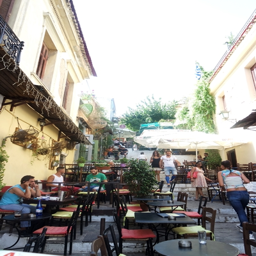
cafes , bars , and restaurants all spilling out into the terraces .